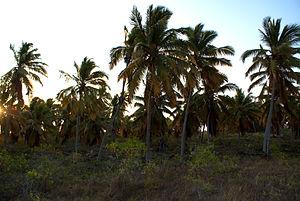
paysage intérieur, Juan de Nova dans l'océan Indien appartenant aux îles Éparses, relevant du territoire de la France.
L’île Juan de Nova est une ile de l'océan Indien. Située dans le canal du Mozambique, c'est un territoire français revendiqué par la République de Madagascar. D'une superficie de 4,8 km², elle est plate et entourée d’une grande barrière de corail. Elle tient son nom de João da Nova, le navigateur galicien qui la découvrit. Une ligne de chemin de fer y fut construite pour transporter le guano. Elle n’est aujourd'hui plus utilisée. L’île n’offre aucun port, mais possède une piste d’aviation de 1,2 km de long.